Blackfriars station

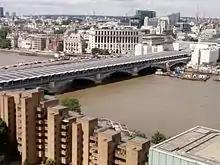
Blackfriars's roof is covered with solar panels to generate electricity.

After the opening of St. Paul's station, the earlier Blackfriars Bridge station was closed to passengers but remained as a goods station until 1965. Most mainline trains called at St Paul's, including those stopping at Holborn Viaduct. Local commuters continued to use Ludgate Hill where possible, as it was closer to where they were going, but it did not have sufficient capacity.